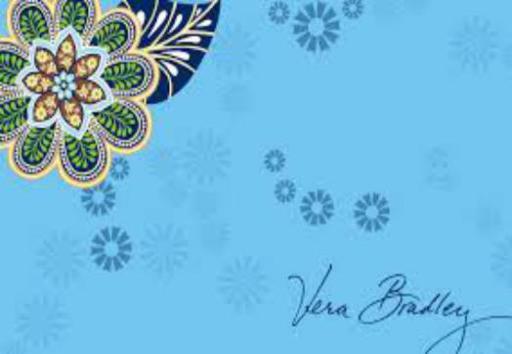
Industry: Clothes